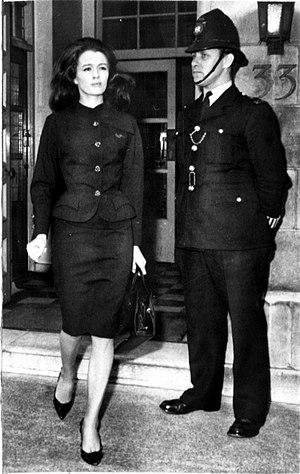
L'affaire Profumo est un scandale politique qui éclate au Royaume-Uni en 1963.